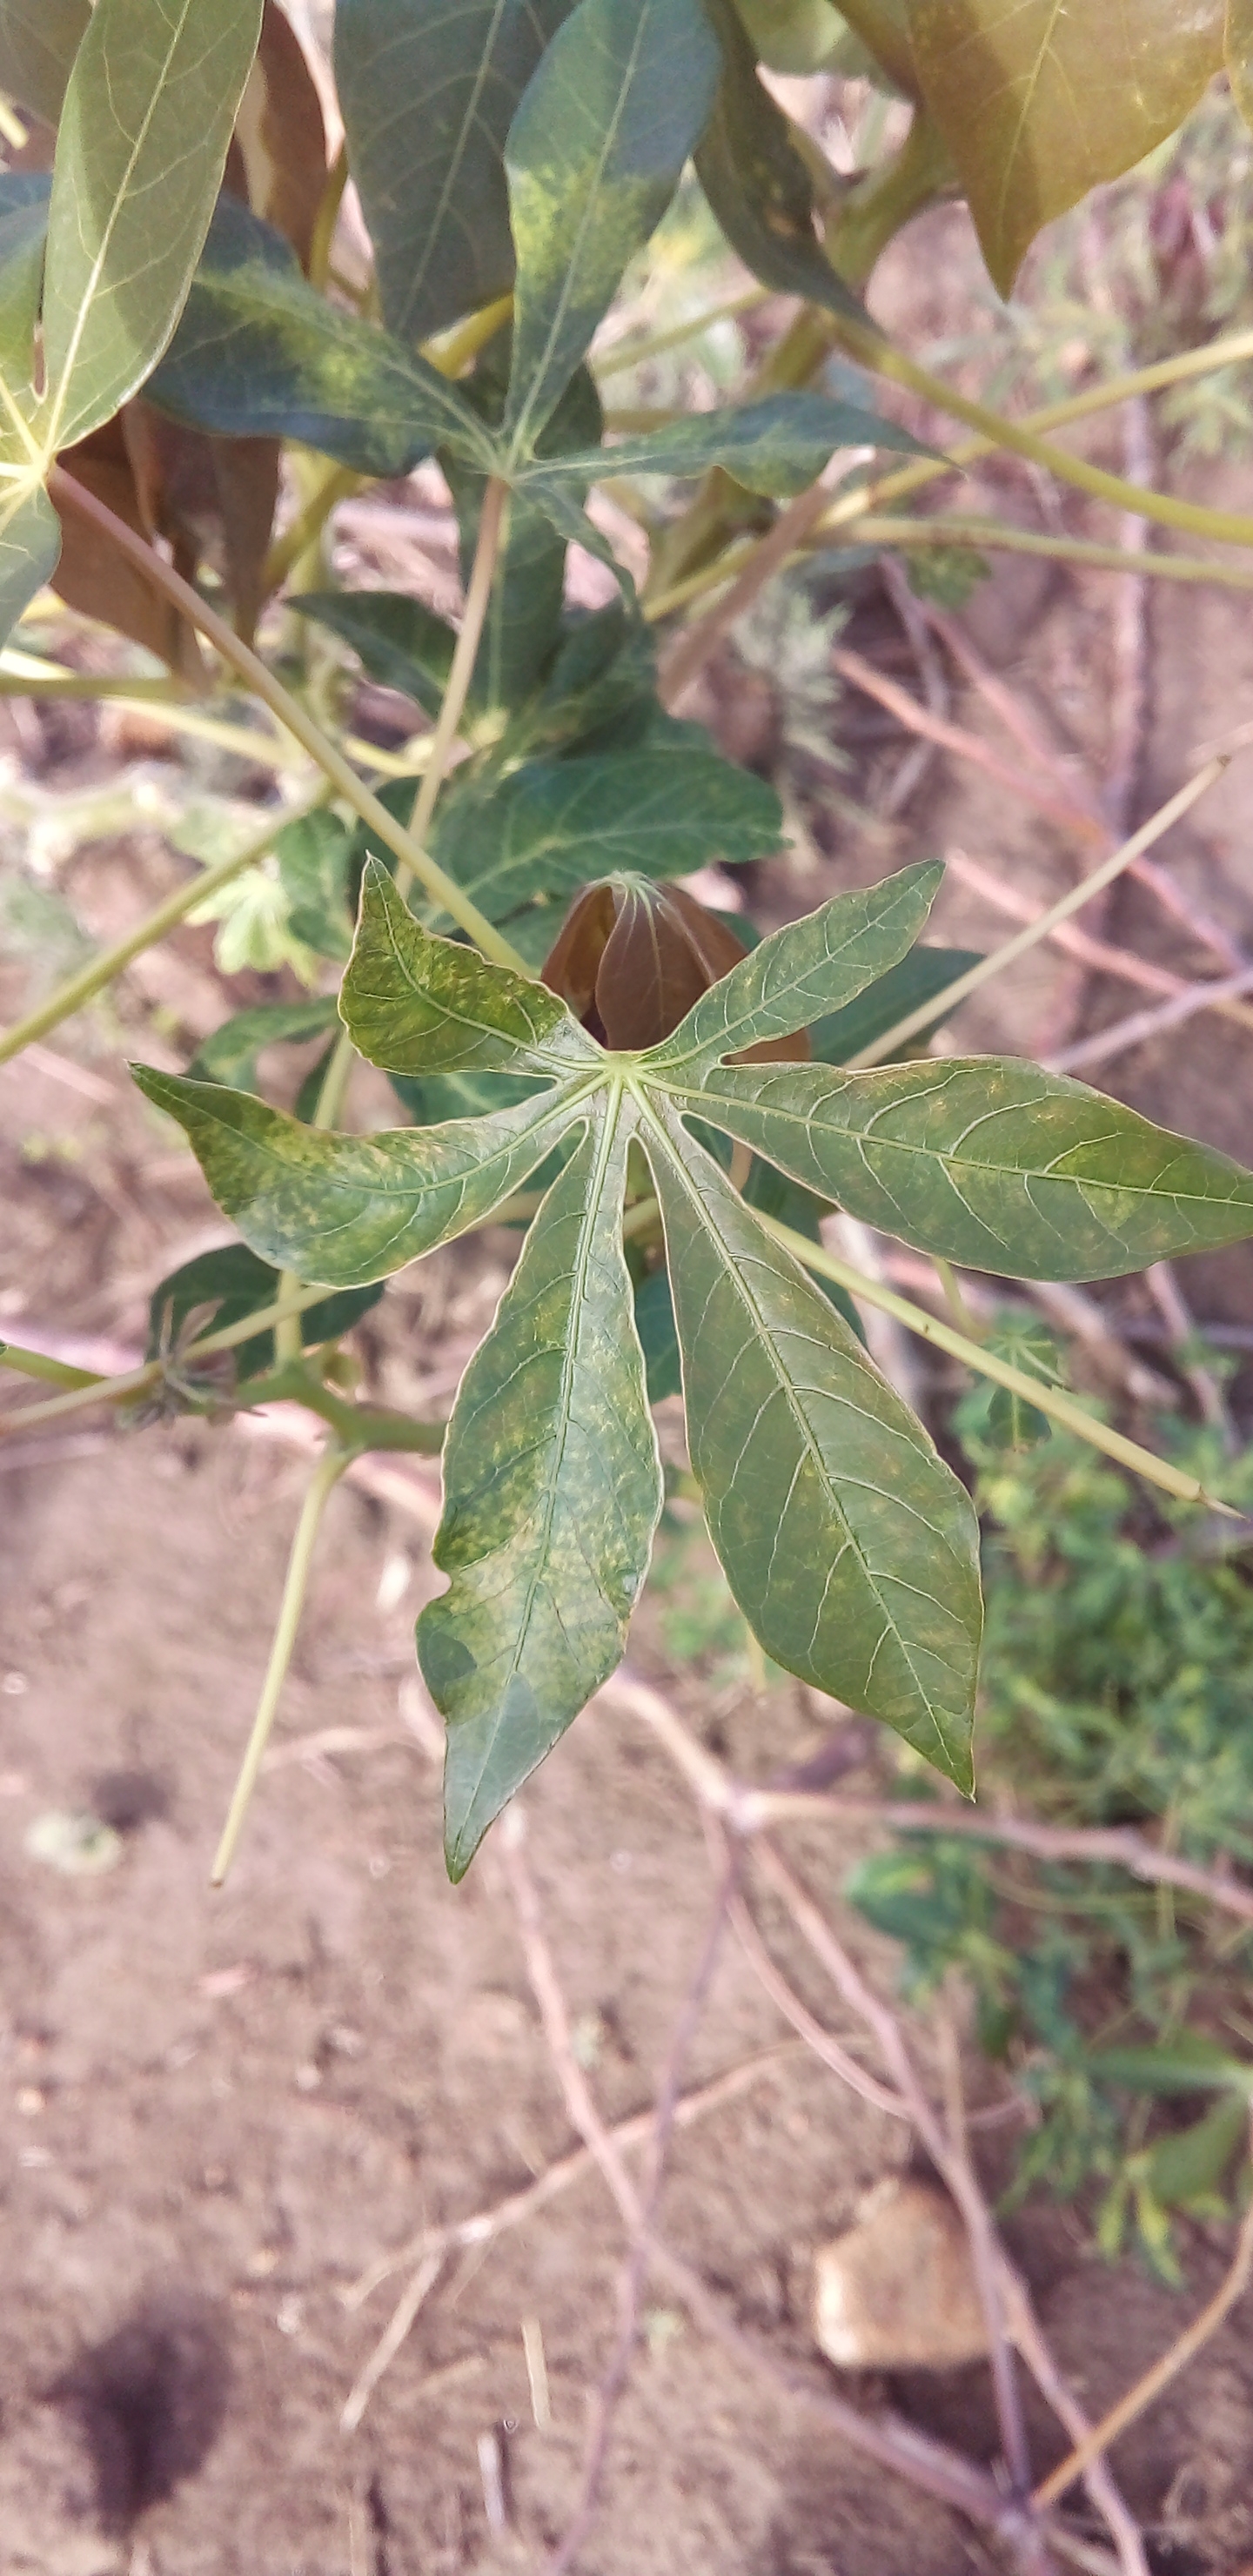
Label: cassava mosaic disease (cmd)